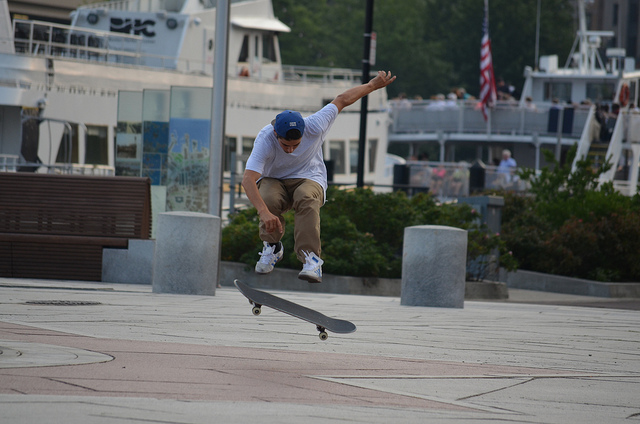
user: Given an image and a question. Answer the question in a short answer. Question: What kind of trick is this? Short Answer:
assistant: skateboard